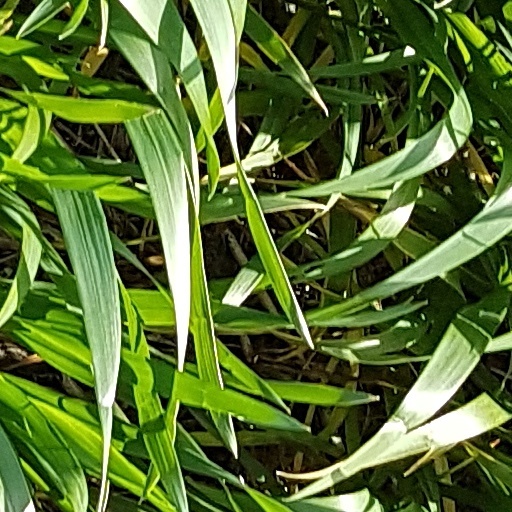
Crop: wheat